Penguin (character)

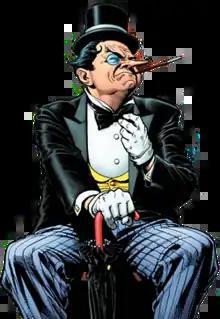
The Penguin, as he appears on the cover of "Secret Origins Special" #1 (August 1989). Art by Brian Bolland.

The Penguin (Oswald Chesterfield Cobblepot) is a fictional character appearing in American comic books published by DC Comics, commonly as an adversary of the superhero Batman. The character made his first appearance in "Detective Comics" #58 (December 1941) and was created by Bob Kane and Bill Finger. The Penguin is one of Batman's most enduring enemies and belongs to the collective of adversaries that make up Batman's rogues gallery. The Penguin has repeatedly been named one of the best Batman villains and one of the greatest villains in comics. The Penguin was ranked #51 in IGN's list of the Top 100 Comic Book Villains of All Time.